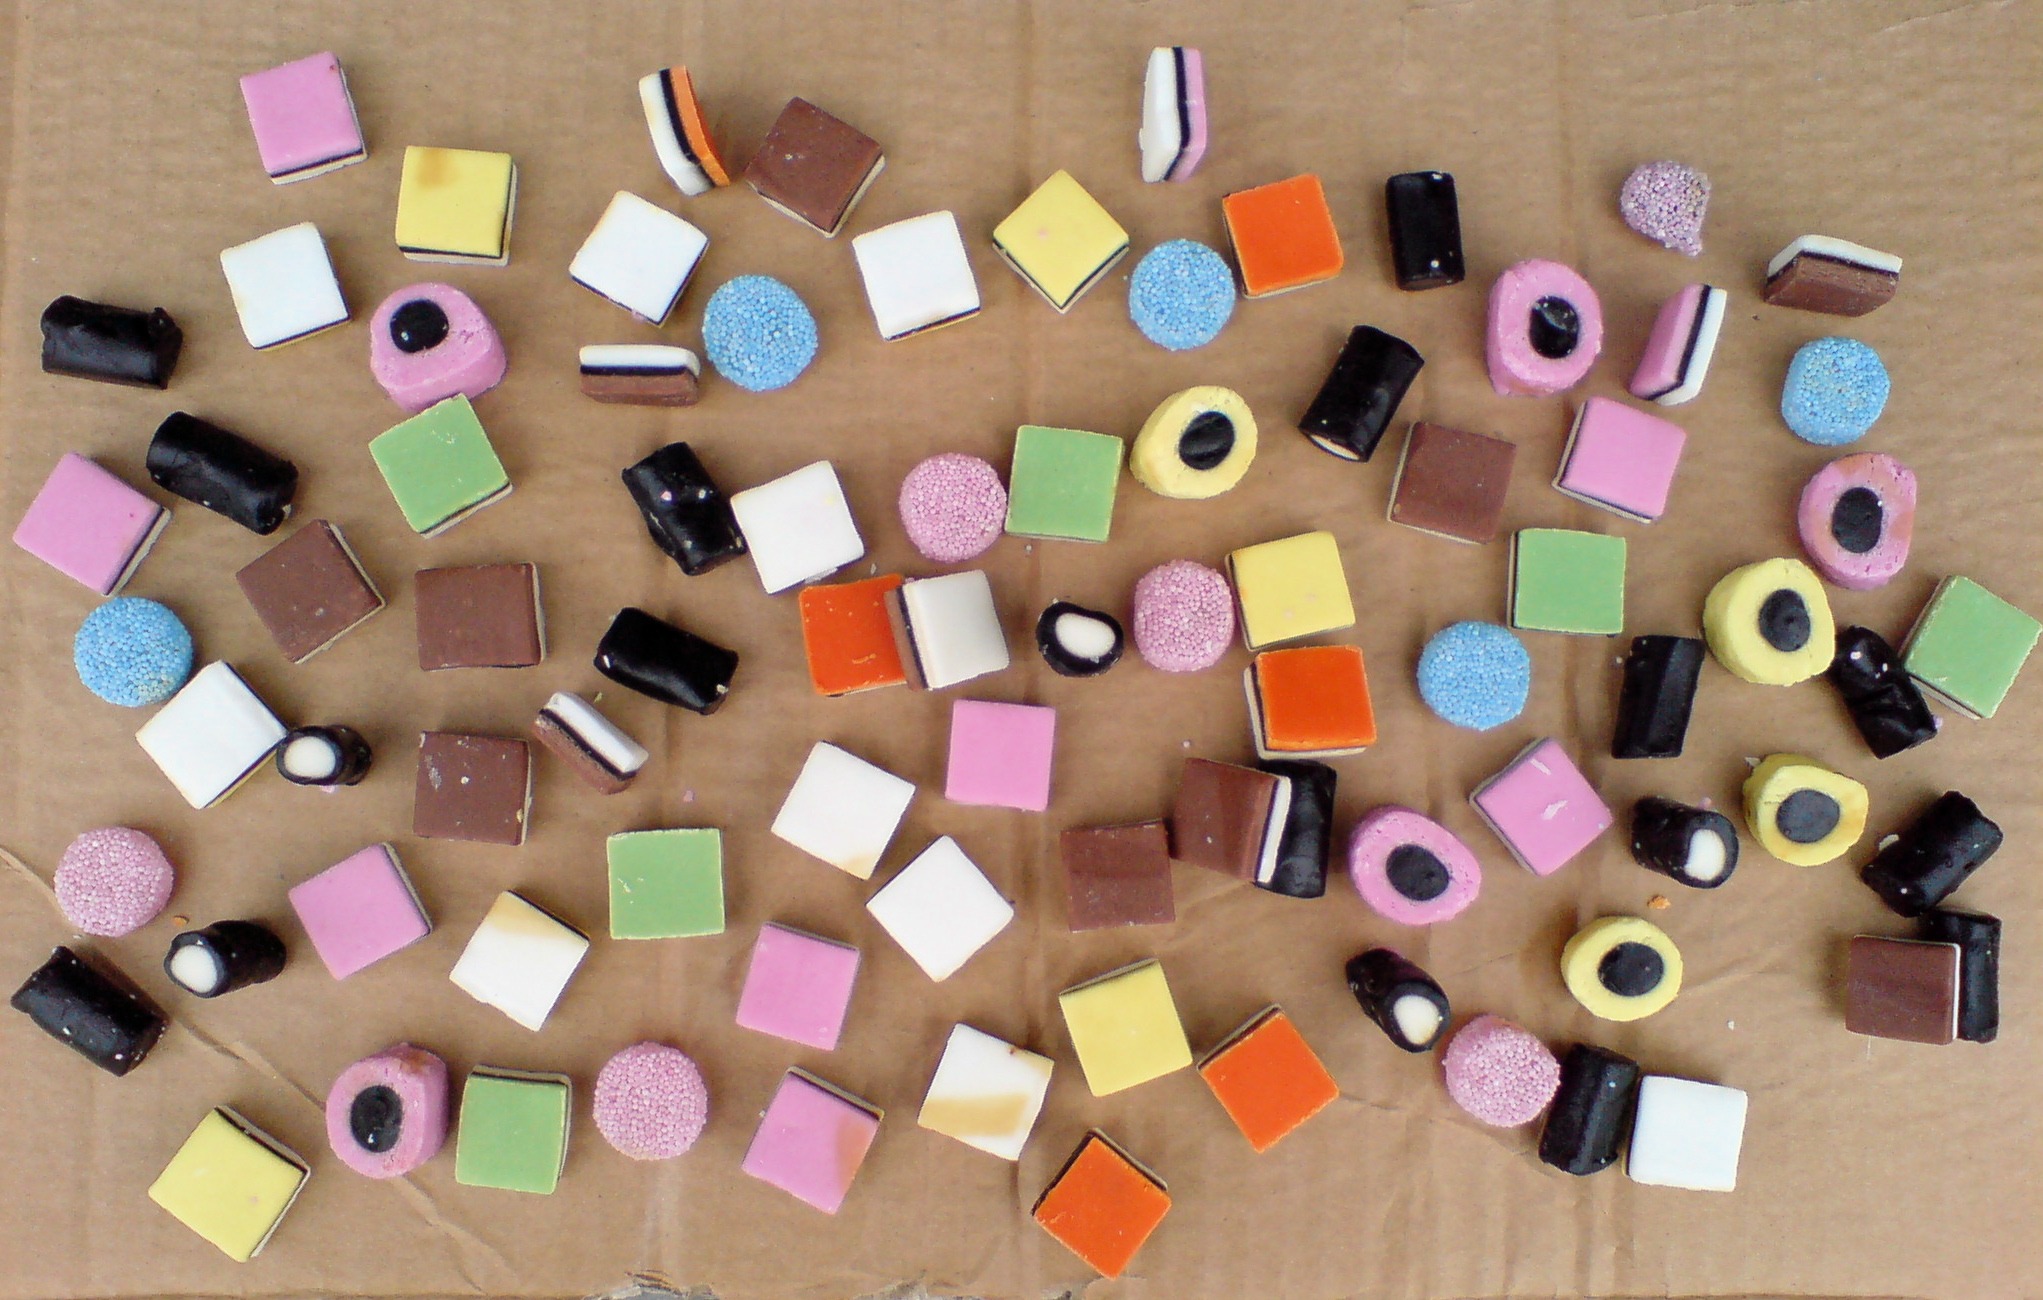
sweet, number, food, color, snack, toy, delicious, circle, art, pastel, treats, sweets, shape, desserts, treat, licorice, pastels